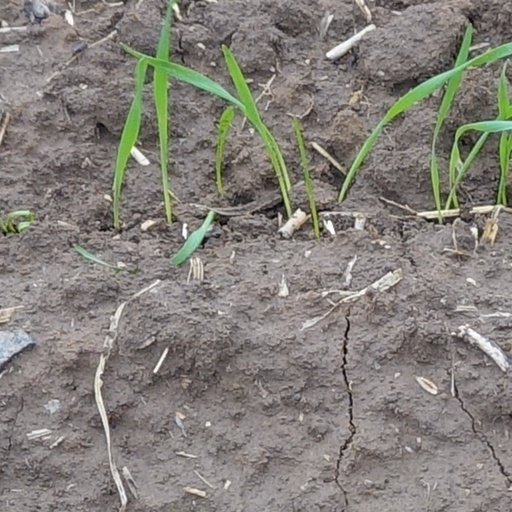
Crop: wheat